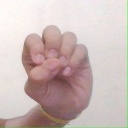
अक्षर: उ